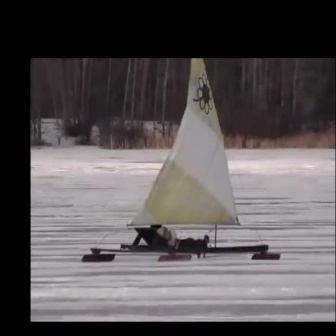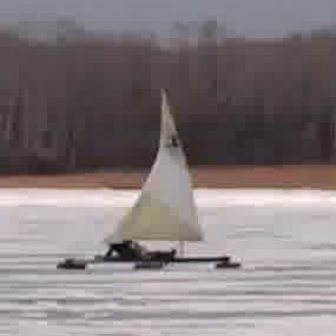
  Please identify the target specified by the bounding box [77,58,281,262] in the first image and locate it in the second image. Return the coordinates in [x_min,y_min,x_max,y_max] format.
Answer: [52,83,240,270]